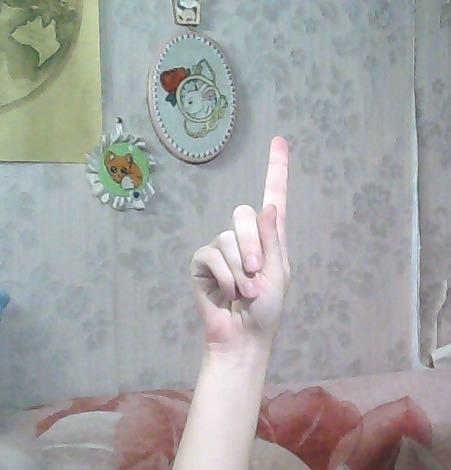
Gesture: one